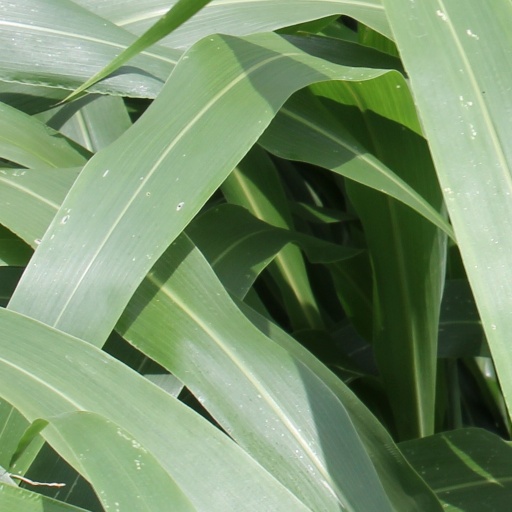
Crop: sorghum